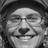
Emotion: happy